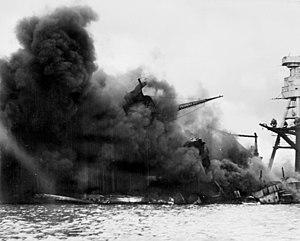
La notion de munition immergée désigne les situations où des munitions ont été perdues ou volontairement jetées dans les eaux marines, douces ou saumâtres, parfois continentales ou souterraines.
L’USS Arizona (BB-39) était un cuirassé de la Marine américaine, de la classe Pennsylvania, baptisé en l'honneur de l'Arizona, 48ᵉ État de l'Union. Il servit pendant la Première Guerre mondiale mais il est surtout connu pour son bombardement par l'armée japonaise au cours de l'attaque de Pearl Harbor du 7 décembre 1941. L'incendie, qui dura près de trois jours, et le naufrage du navire provoquèrent la mort de 1 177 hommes, soit près de la moitié du total des victimes américaines de l'attaque.